Davlekanovo

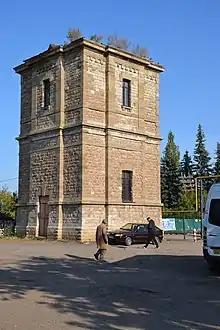
Water tower at the station square

Davlekanovo ("Däwläkän") is a town in the Republic of Bashkortostan, Russia, located on the Dyoma River west of Ufa. Population: It was previously known as "Itkulovo".